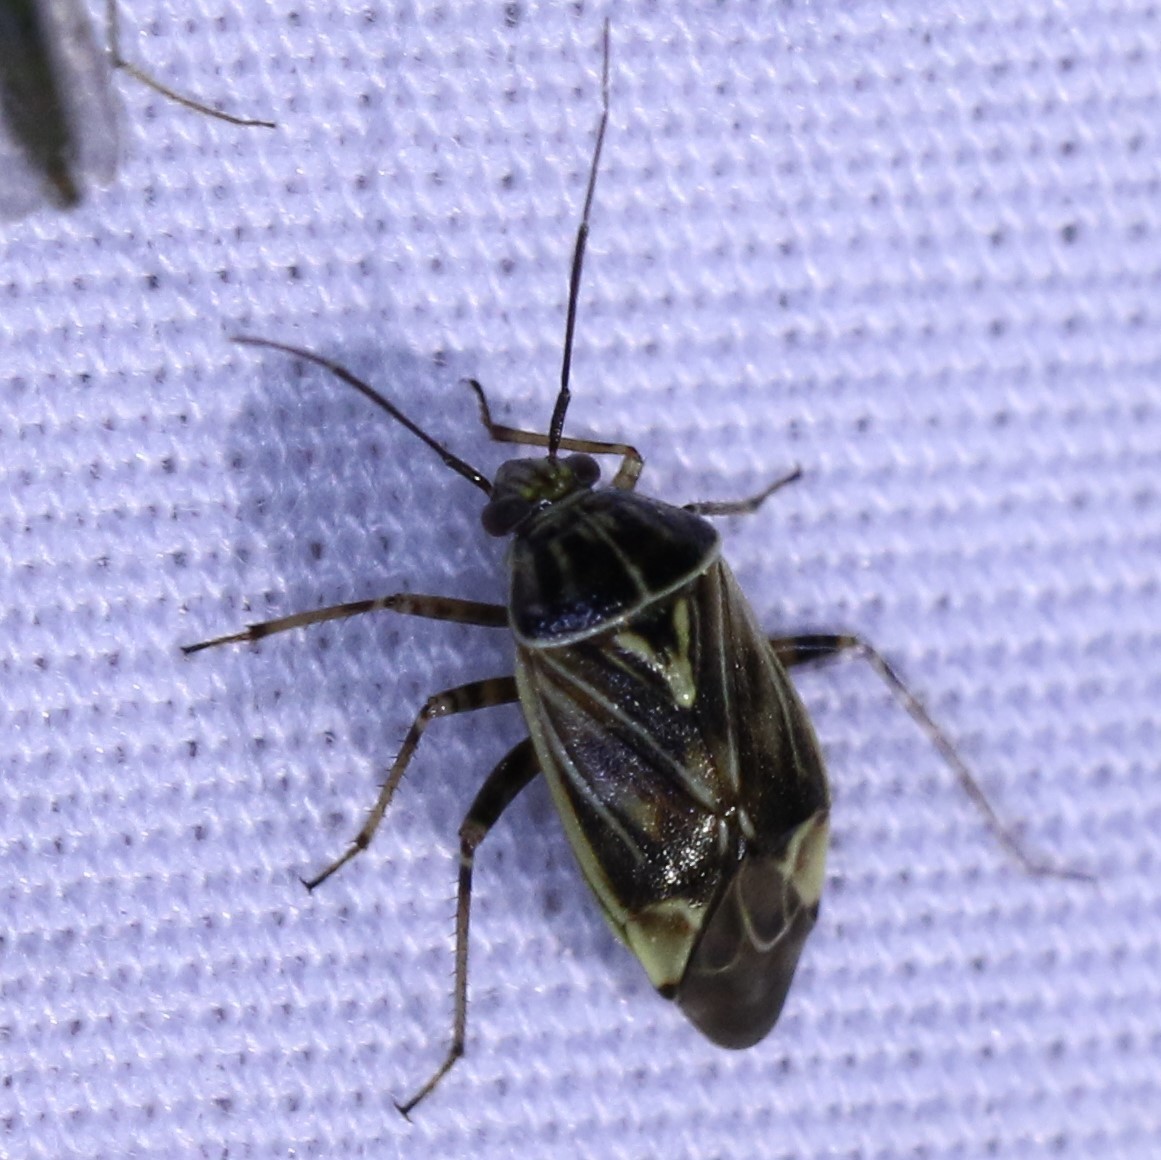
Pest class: lygus_bug